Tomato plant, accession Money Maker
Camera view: horizontal (90 deg, fisheye); turntable rotation: 150 degrees
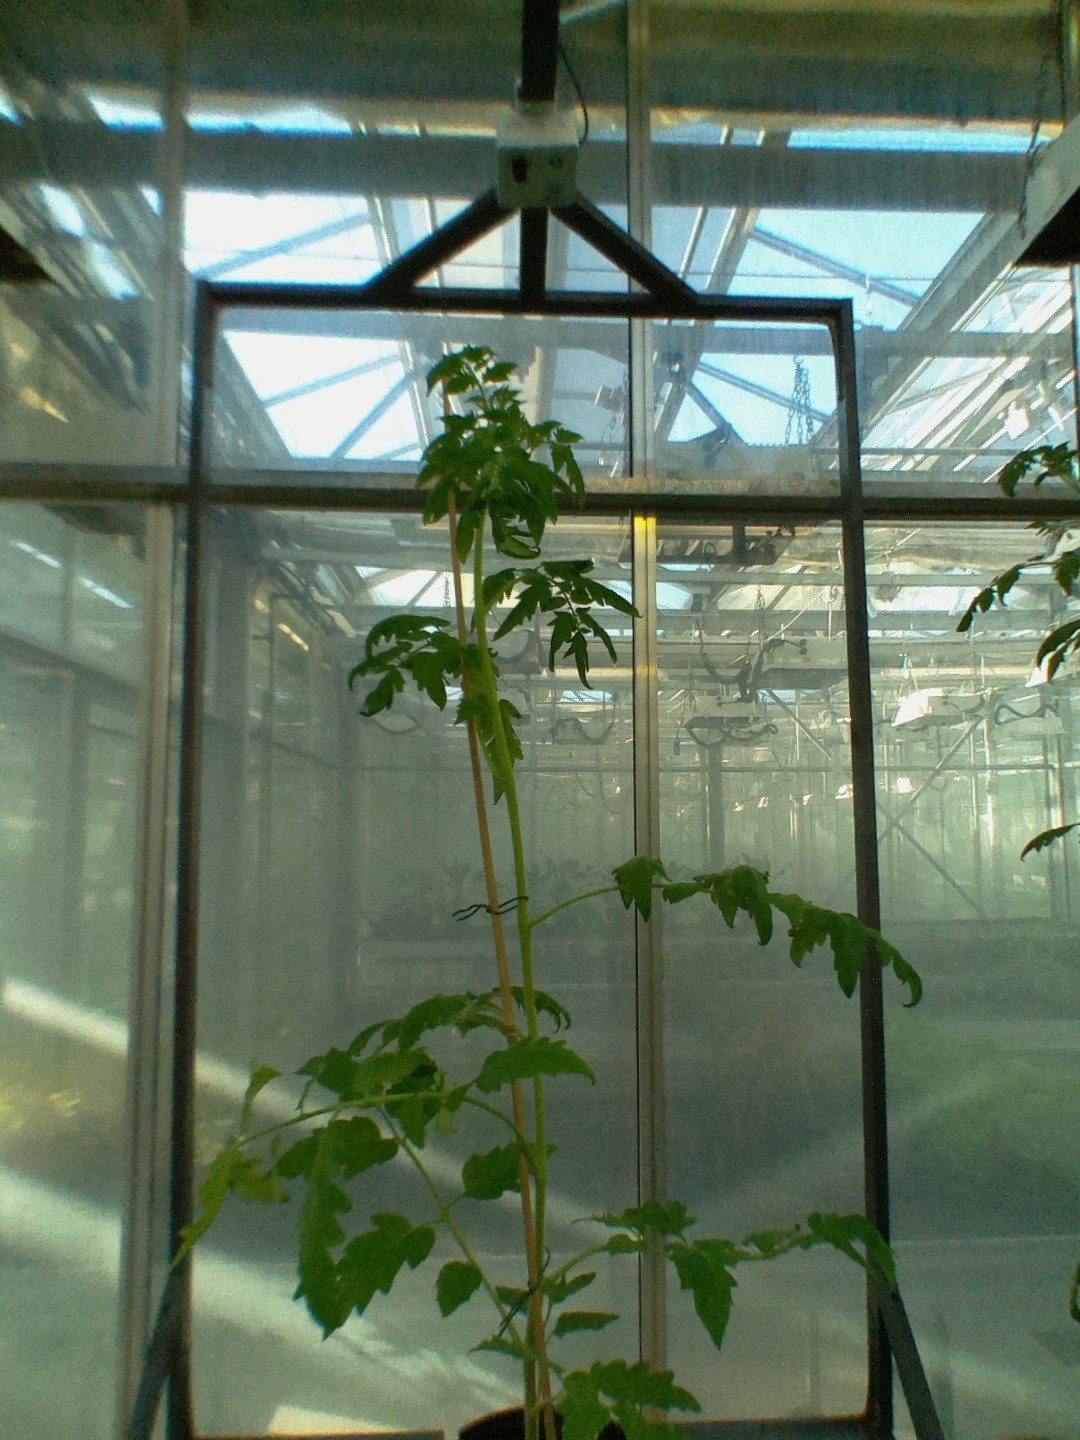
BBCH growth stage 16: 12 of true leaves visible